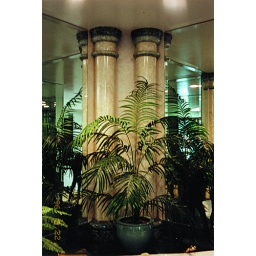
I glazed the walls and then painted the columns in a faux marble to work with the black and green marble jacuzzi.